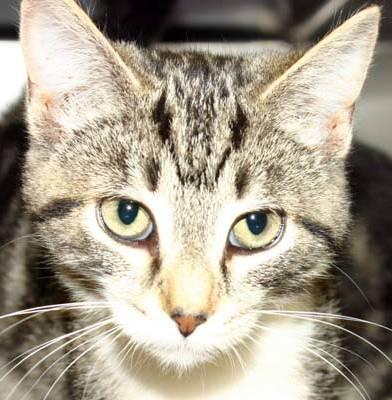
cat